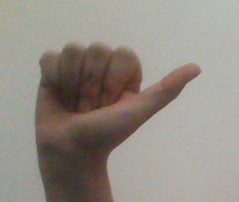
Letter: dhad